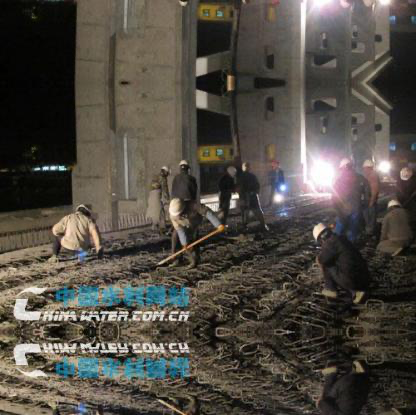
Objects in the image:
label: helmet
label: helmet
label: helmet
label: helmet
label: helmet
label: helmet
label: helmet
label: helmet
label: helmet
label: helmet
label: helmet
label: helmet
label: helmet